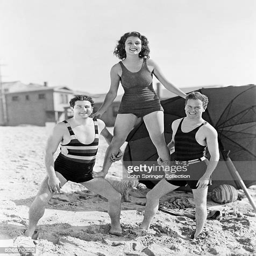
actor stands on the legs of fellow actors